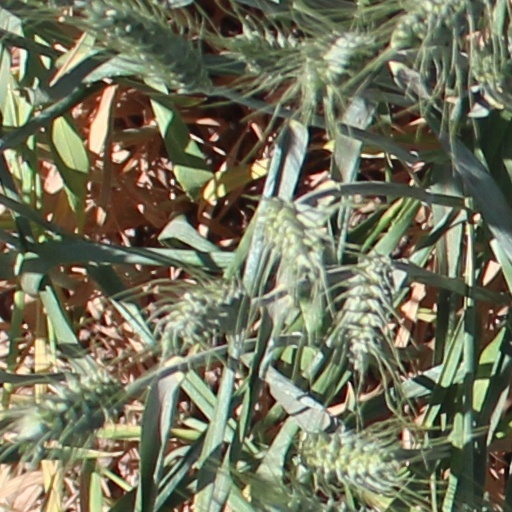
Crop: wheat